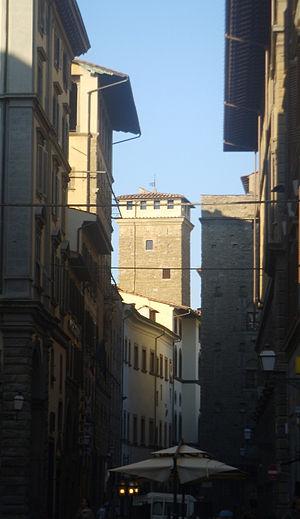
Le Palazzo Bartolini-Torrigiani ou palazzo degli sportici, est un palais situé via Porta Rossa dans le centre historique de la ville de Florence. Il englobe l'ancienne Torre dei Monaldi, dite aussi La Rognosa, une des maisons-tours les mieux conservées de la cité.